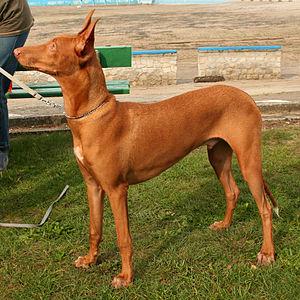
Le lévrier est un chien longiligne, aux longues pattes fines, au corps souple et léger, très musclé, tendineux, bâti pour la course. Actuellement, il existe 13 races classées dans le groupe 10 et 5 races réparties dans le groupe 5 de la nomenclature officielle établie par la Fédération cynologique internationale.
Un animal national est un animal choisi par une communauté comme son emblème en raison de sa représentativité, soit parce qu'il est caractéristique du territoire considéré, soit encore pour la Nouvelle Zélande le kiwi. Certains pays ont plusieurs animaux nationaux.